Delaware-class battleship

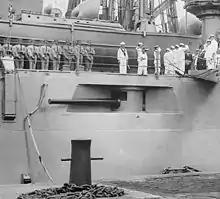
Casemate mounted 5"/50 caliber gun on USS "North Dakota"

The Naval War College in its 1905 Newport Summer Conference considered the guns fitted to the "South Carolina" class too light for effective anti-torpedo-boat defense. A committee on this issue formed during the conference suggested that a gun with a high velocity and flat trajectory would work best—one powerful enough to smash an attacking vessel yet light enough for easy handling and rapid firing. For this purpose, the committee found 5-inch guns appeared best suited. During the "Delaware"s' design, C&R considered guns but concerns voiced by the Naval War College about the lack of heavy splinter protection for these guns and smoke uptakes led to an adaption of 5-inch /50 caliber guns to balance the increase in armor weight.